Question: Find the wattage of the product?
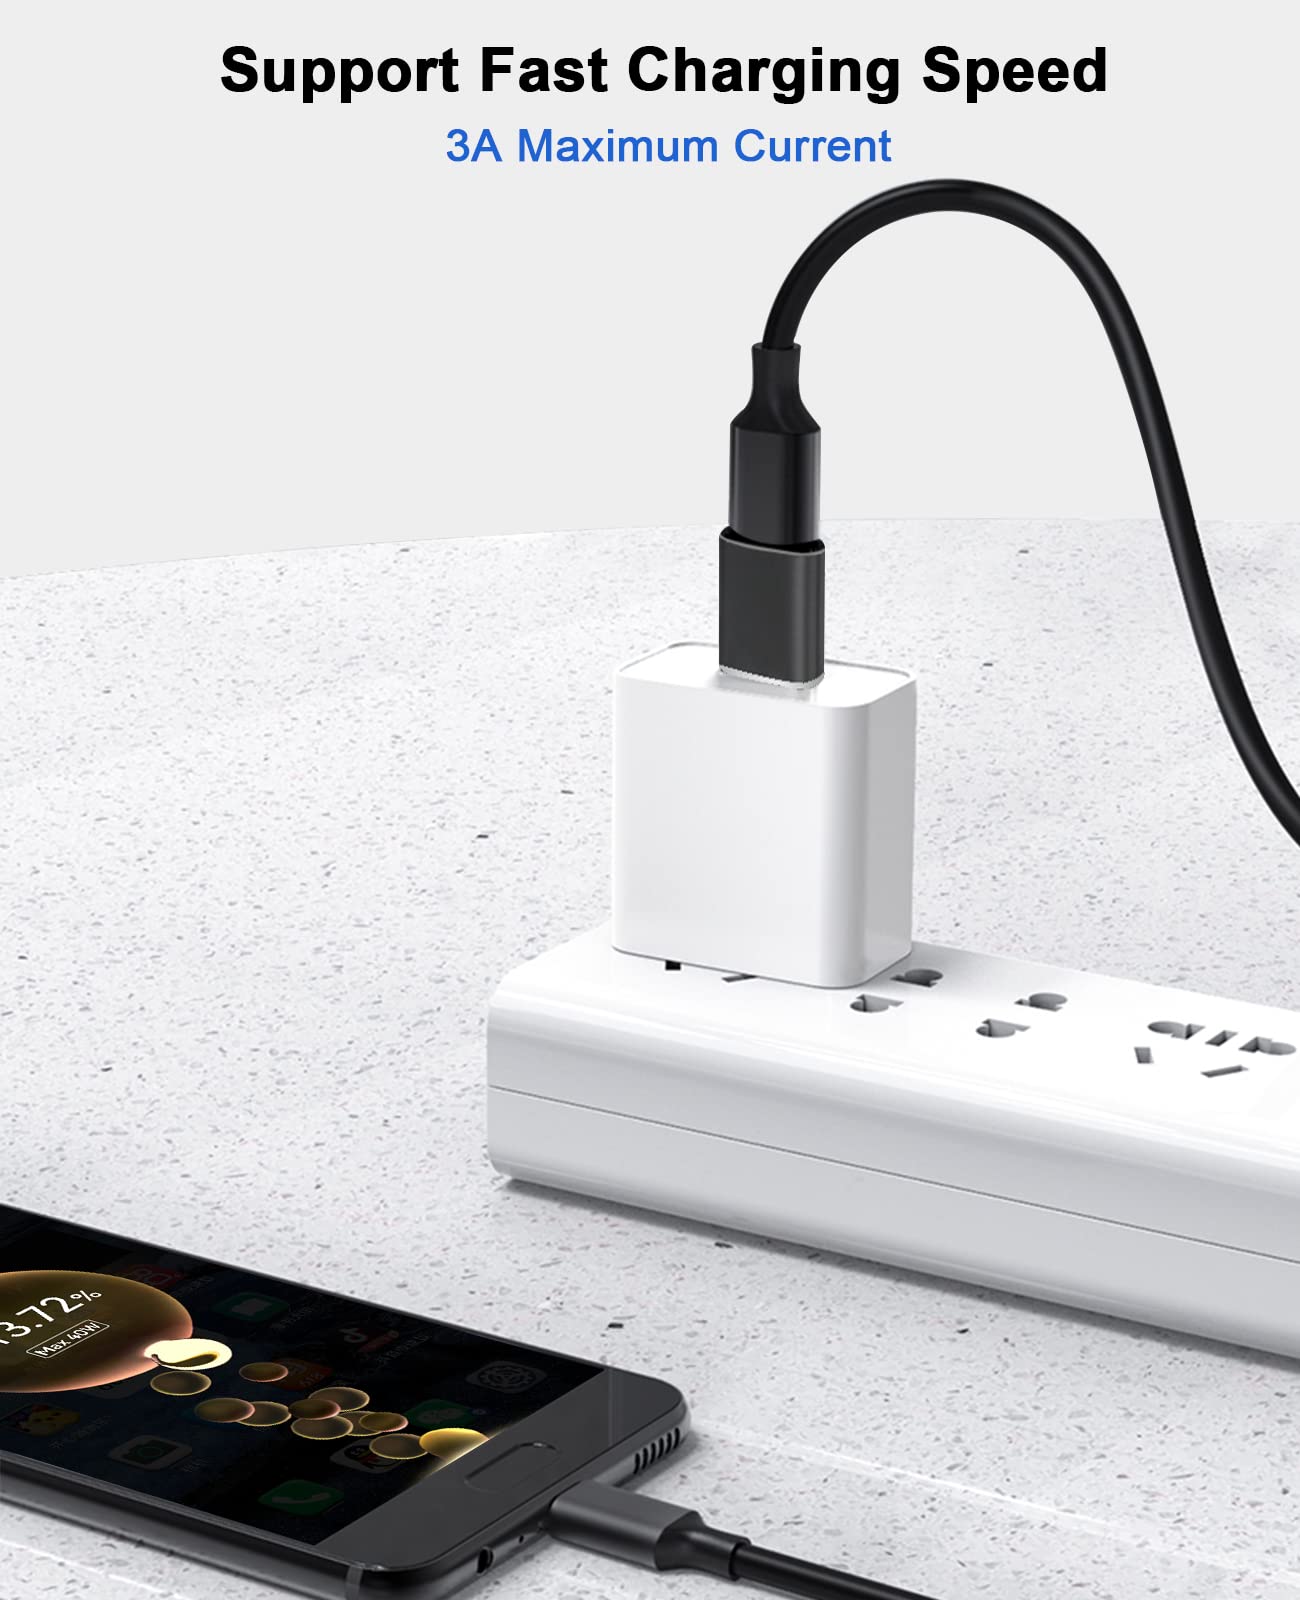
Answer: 40.0 watt